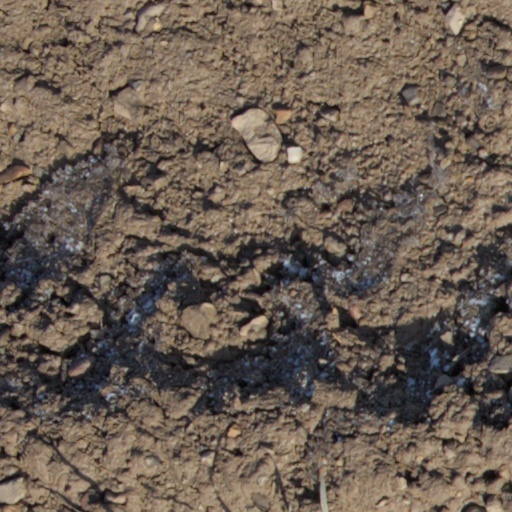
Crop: wheat